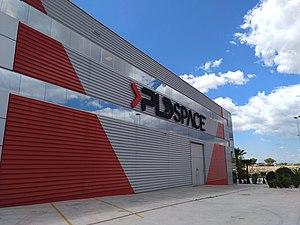
PLD Space est une entreprise espagnole développant des fusées réutilisables. Actuellement, l'entreprise conçoit deux lanceurs : la fusée sonde MIURA 1 et le petit lanceur MIURA 5.